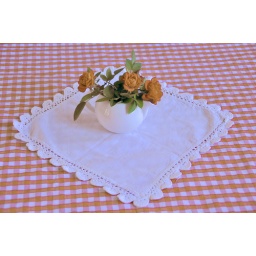
Late roses in orange